Kundiman (nonprofit organization)

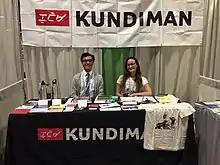
Kundiman Booth at AWP 2018

Kundiman is a nonprofit organization dedicated to writers and readers of Asian American literature. Among its services are readings, workshops, mentorship programs, writing intensives, as well as a poetry prize and an annual writing retreat, the Kundiman Retreat.